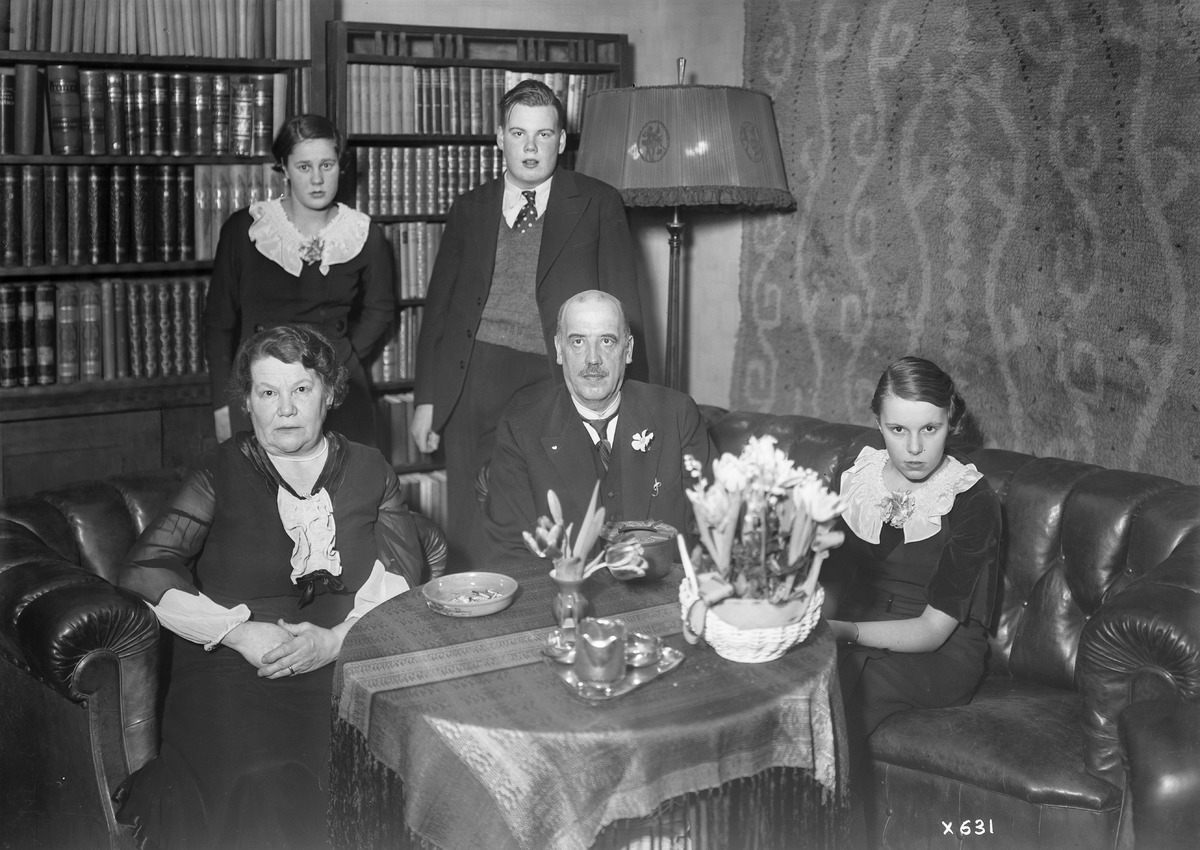
Kauppakoulun johtaja Mikko Lindqvist perheensä kanssa
The head of business school, Mikko Lindqvist, with his family
sisällön kuvaus: Kauppakoulun johtaja Mikko Lindqvist perheensä kanssa 12.5.1936. content description: The head of business school, Mikko Lindqvist, with his family on May 12, 1936.
Vuosi: 1936
Paikka: , Suomi, Suomi
Aiheet: Lindqvist, Mikko; sisäkuva; ryhmäkuva; kauppakoulut; koulunjohtajat; head of school; headmaster; manager; business schools; commercial schools